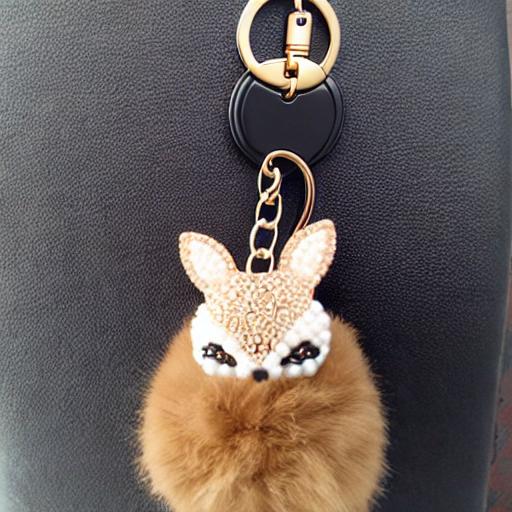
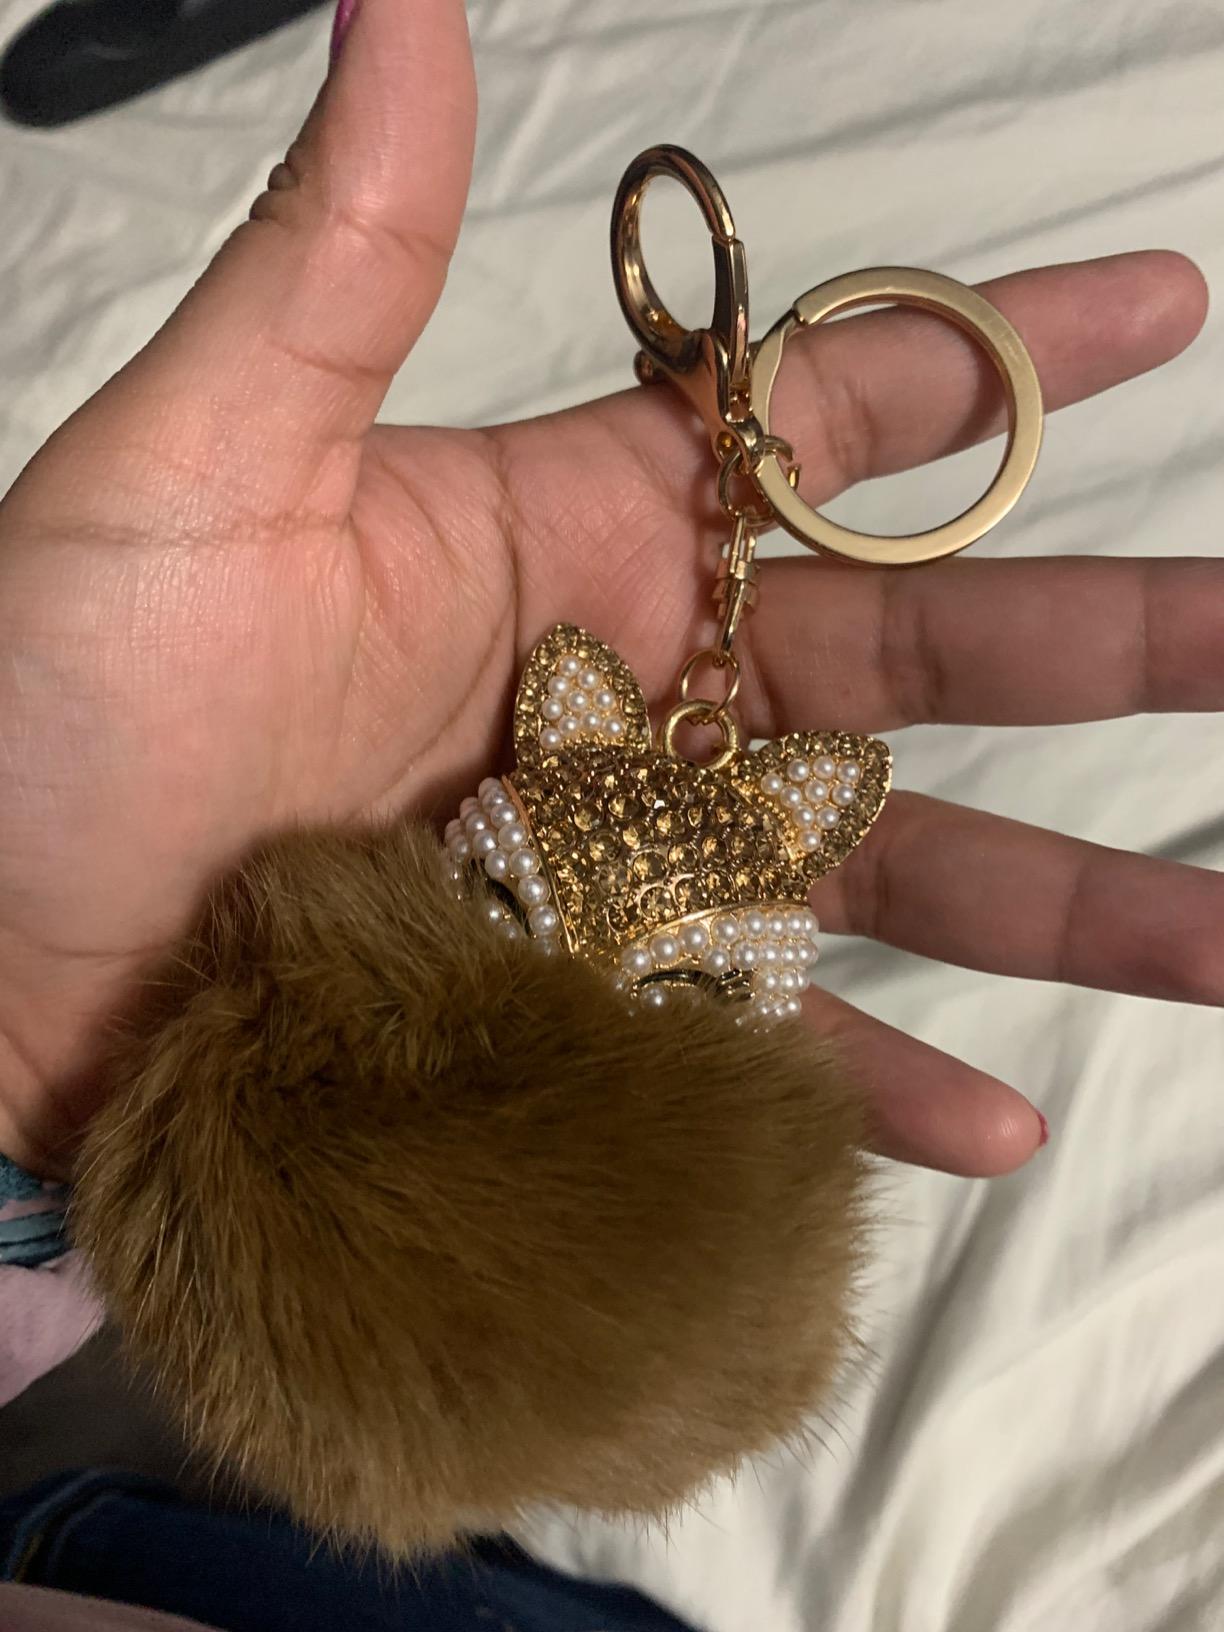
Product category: accessories_keychain
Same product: no